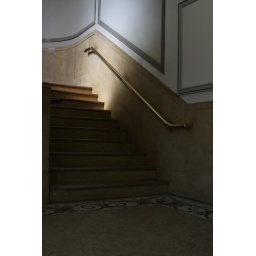
The ground floor staircase leading up to the mezzanine. Photo by Devin Bartolotta